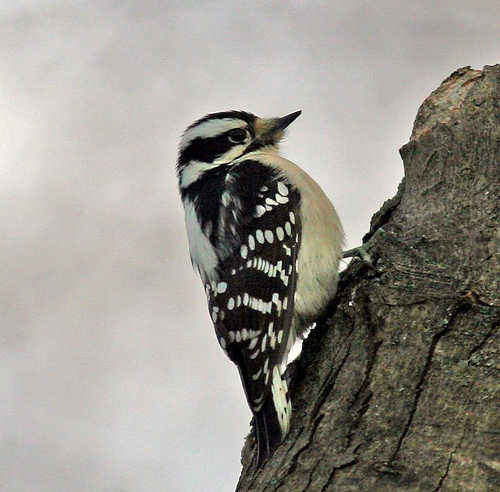
this small colorful bird has a yellow and black stripped head, yellow belly, and black and white spotted wings.
the small bird has white spots on his black feathers.
this bird has a cream colored breast, belly and vent, a white and cream striped crown, head, cheek and neck, and black feathers with white dots al lover the wings and tail.
this bird has a white belly, a face that has black and white stripes, and black wings with white stripes.
this small bird has a white breast, black wings with white dots on them, and a black and white striped head.
this black and white bird has distinctive stripes on its face, a short pointed bill, a white belly and nape, black wings with white spots and a short tail.
this bird has black wings with white spots, the belly and breast are white and the head is black and white.
this particular bird has a belly that is white and the wings are black with white spots
this bird is tiny and his speckled yellow and black. has a considerable amount of feathers on it's beak.
this bird is black and white in color, and has a black beak.
Species: Downy Woodpecker